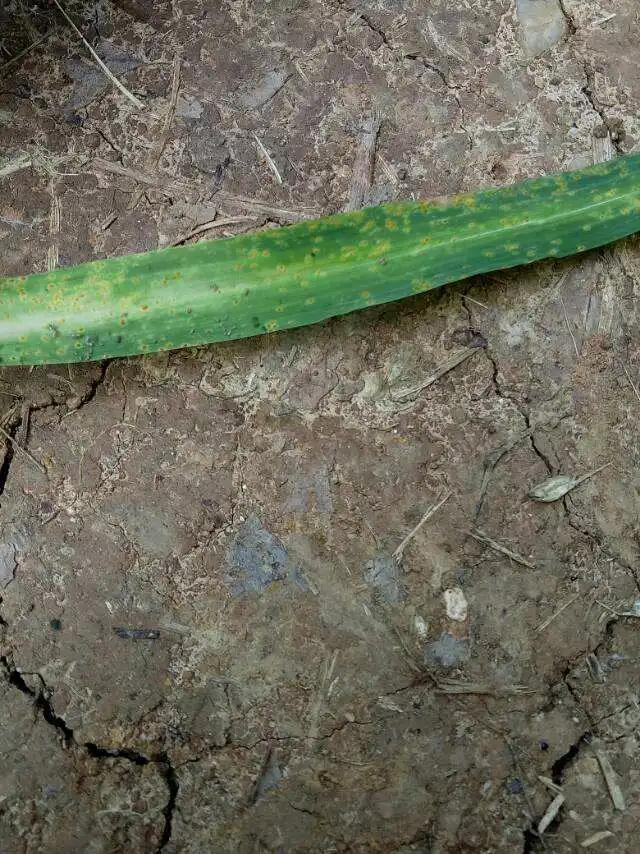
Plant: Wheat
Disease: wheat leaf rust